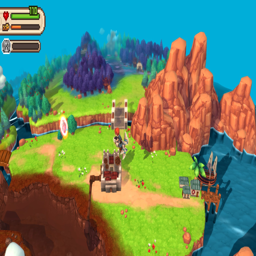
the world map in general is smaller and thankfully has no random encounters .